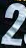
Number: 2